Dhir Shumsher Rana

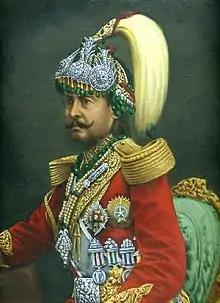
Jung Bahadur Kunwar, eldest brother of Dhir

Jung Bahadur Kunwar and his brothers massacred around 29 nobles in the Kot Massacre and consolidated the key administrative posts. Dhir Shumsher, the youngest brother of Jang Bahadur was crucial in the Kot Massacre, when he struck Khadga Vikram, who had attempted to attack one of his brothers, Krishna Bahadur Kunwar Rana. He received the military rank of colonel on the subsequent day of Kot Massacre. He accompanied his eldest brother Prime Minister Jang Bahadur Rana in the 1851 Europe visit. He experienced new social entertainments during the tour of England. In one of the organized wrestling matches, Dhir defeated an English wrestling Champion. In his Paris tour, he received minor injuries when he was struck by a bullet from a young girl who misfired a shot from Jang Bahadur's pistol.